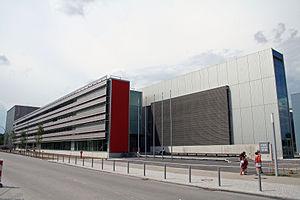
Le Leibniz Rechenzentrum est un centre de données, de calculs, de recherches et d'étude informatique utilisé à la fois par l'Académie bavaroise des sciences et l'université de Munich. Il est situé à Garching bei München près de Munich.